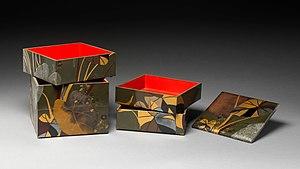
Le bento, du japonais bentō ou o-bentō, « pratique », est un repas individuel complet traditionnel de la culture japonaise, prêt à consommer, composé de diverses préparations cuisinées de la cuisine japonaise. Variante des chirashi, de préparation familiale ou commerciale, il est présenté dans une boîte à bento compartimentée, fermée, pratique à transporter, en emballage jetable de restauration rapide du commerce ou bien dans des boîtes jūbako en bois laqué d'artisanat d'art japonais, de repas de gastronomie japonaise, de fête, de restaurant, ou d'osechi de réveillon de Nouvel An japonais…